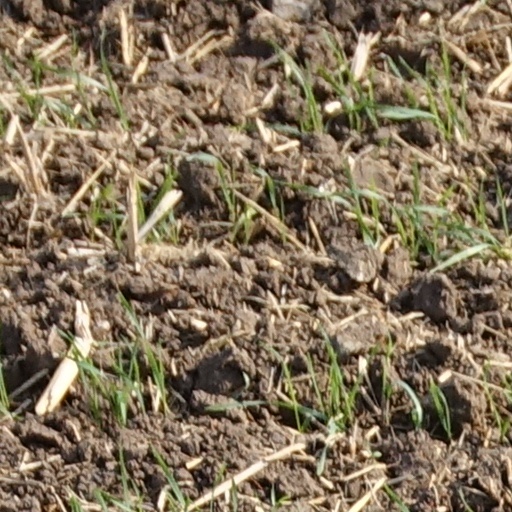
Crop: wheat